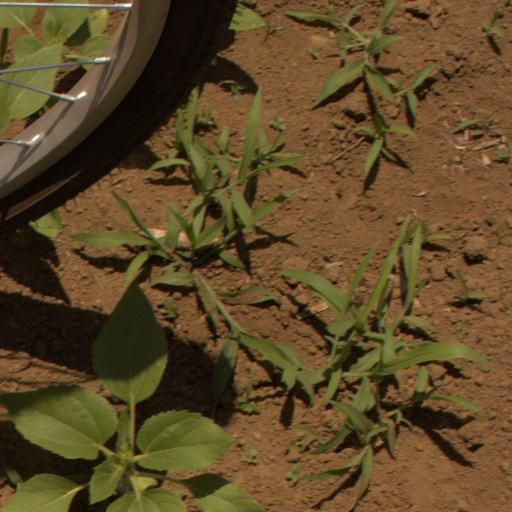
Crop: Jerusalem artichoke